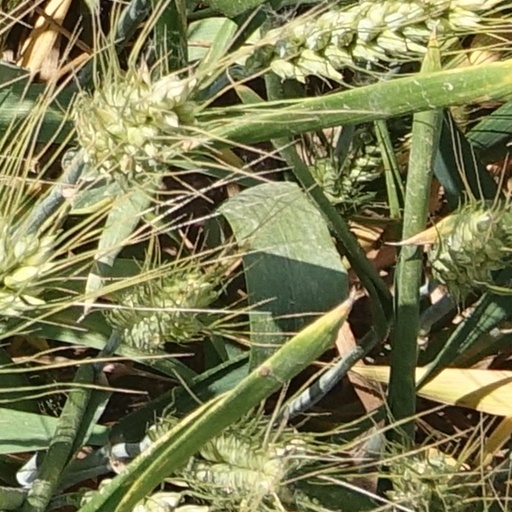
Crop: wheat